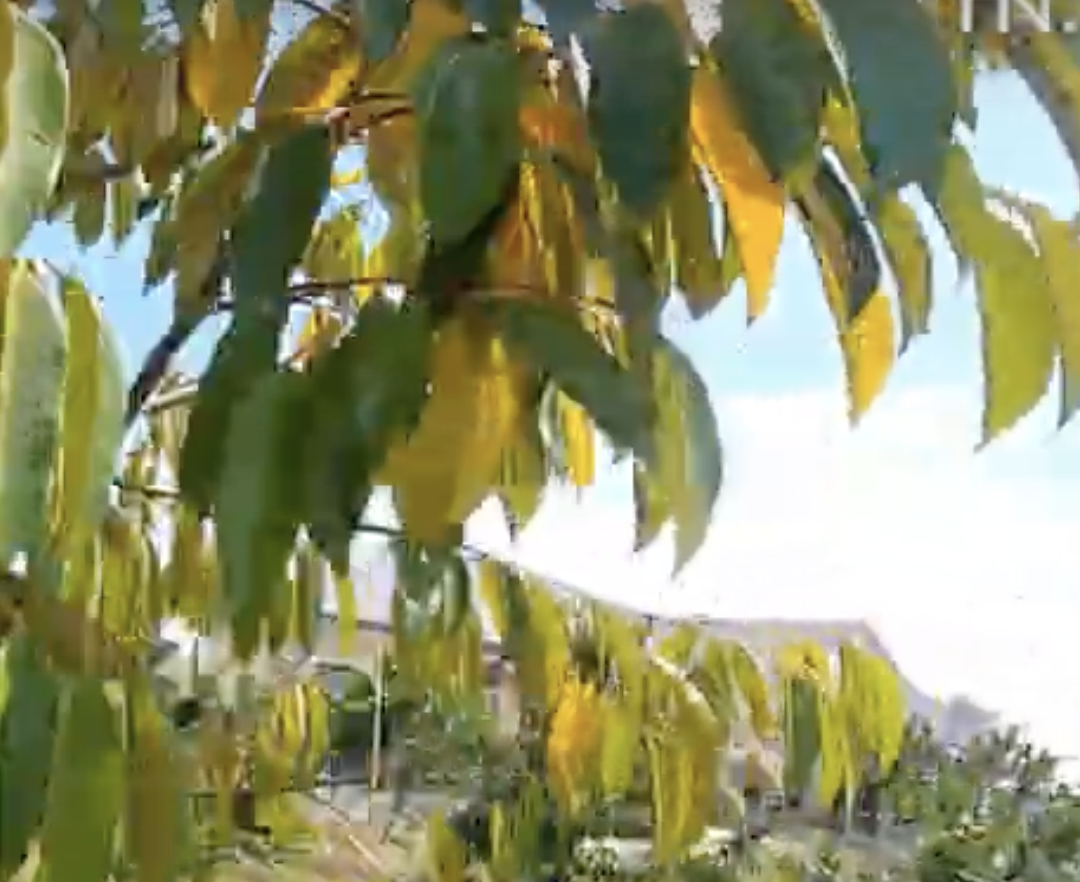
Label: yellow_leaf